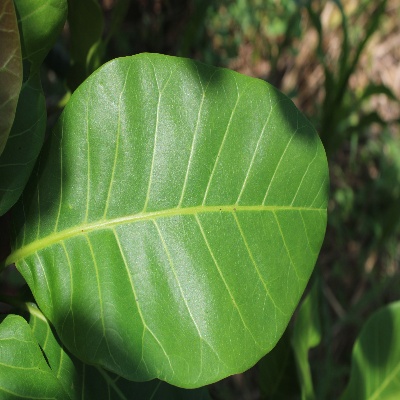
Crop: Cashew
Condition: healthy